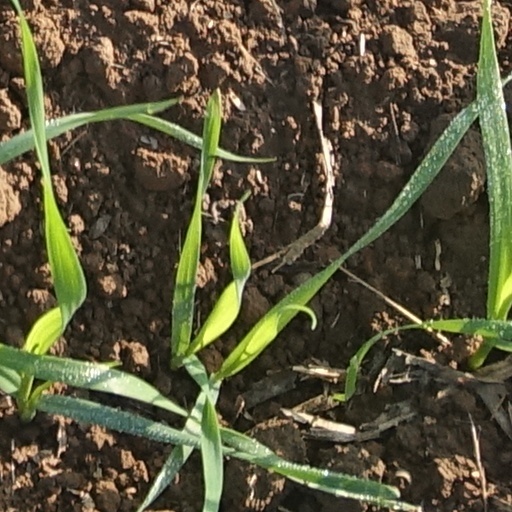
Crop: wheat